Kitani Mohabbat Hai season 2

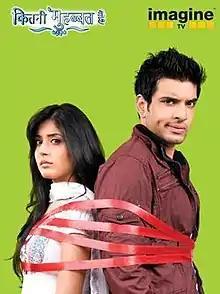

Kitani Mohobbat Hai 2 is the second installment of "Kitani Mohabbat Hai" starring Kritika Kamra and Karan Kundra. The show begins with the story of Aarohi and Arjun torn between their warring families - a large joint family of police officers and lawyers, and a criminal family with ties to the underworld, respectively.